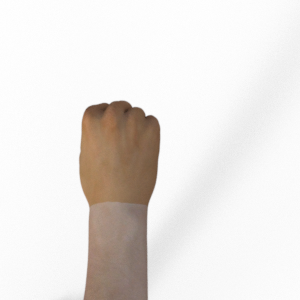
Label: rock